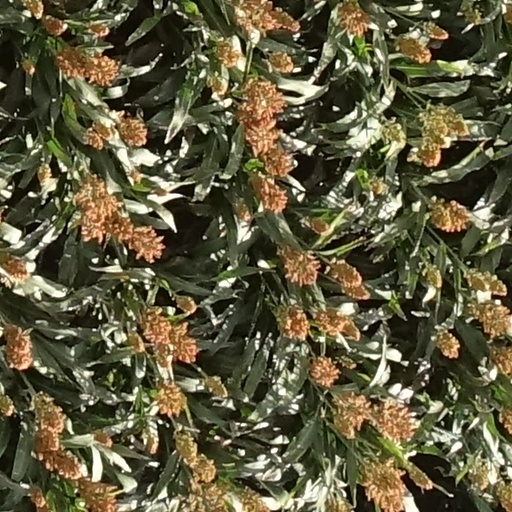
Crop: sorghum